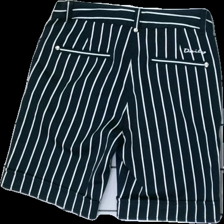
View: back
Type: Shorts
Category: Ladies
Brand: Not in the list
Brand text on label: Daily sports
Colors: Blue, White
Material: 88% Cotton 12% Cont?
Pattern: Striped
Cut: Regular
Size: 34
Season: All
Stains: Minor
Price range: <50
Recommended usage: Reuse